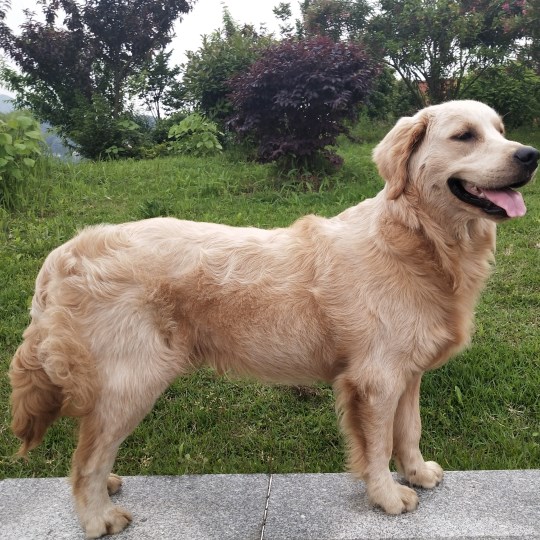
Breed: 5355-n000126-golden_retriever